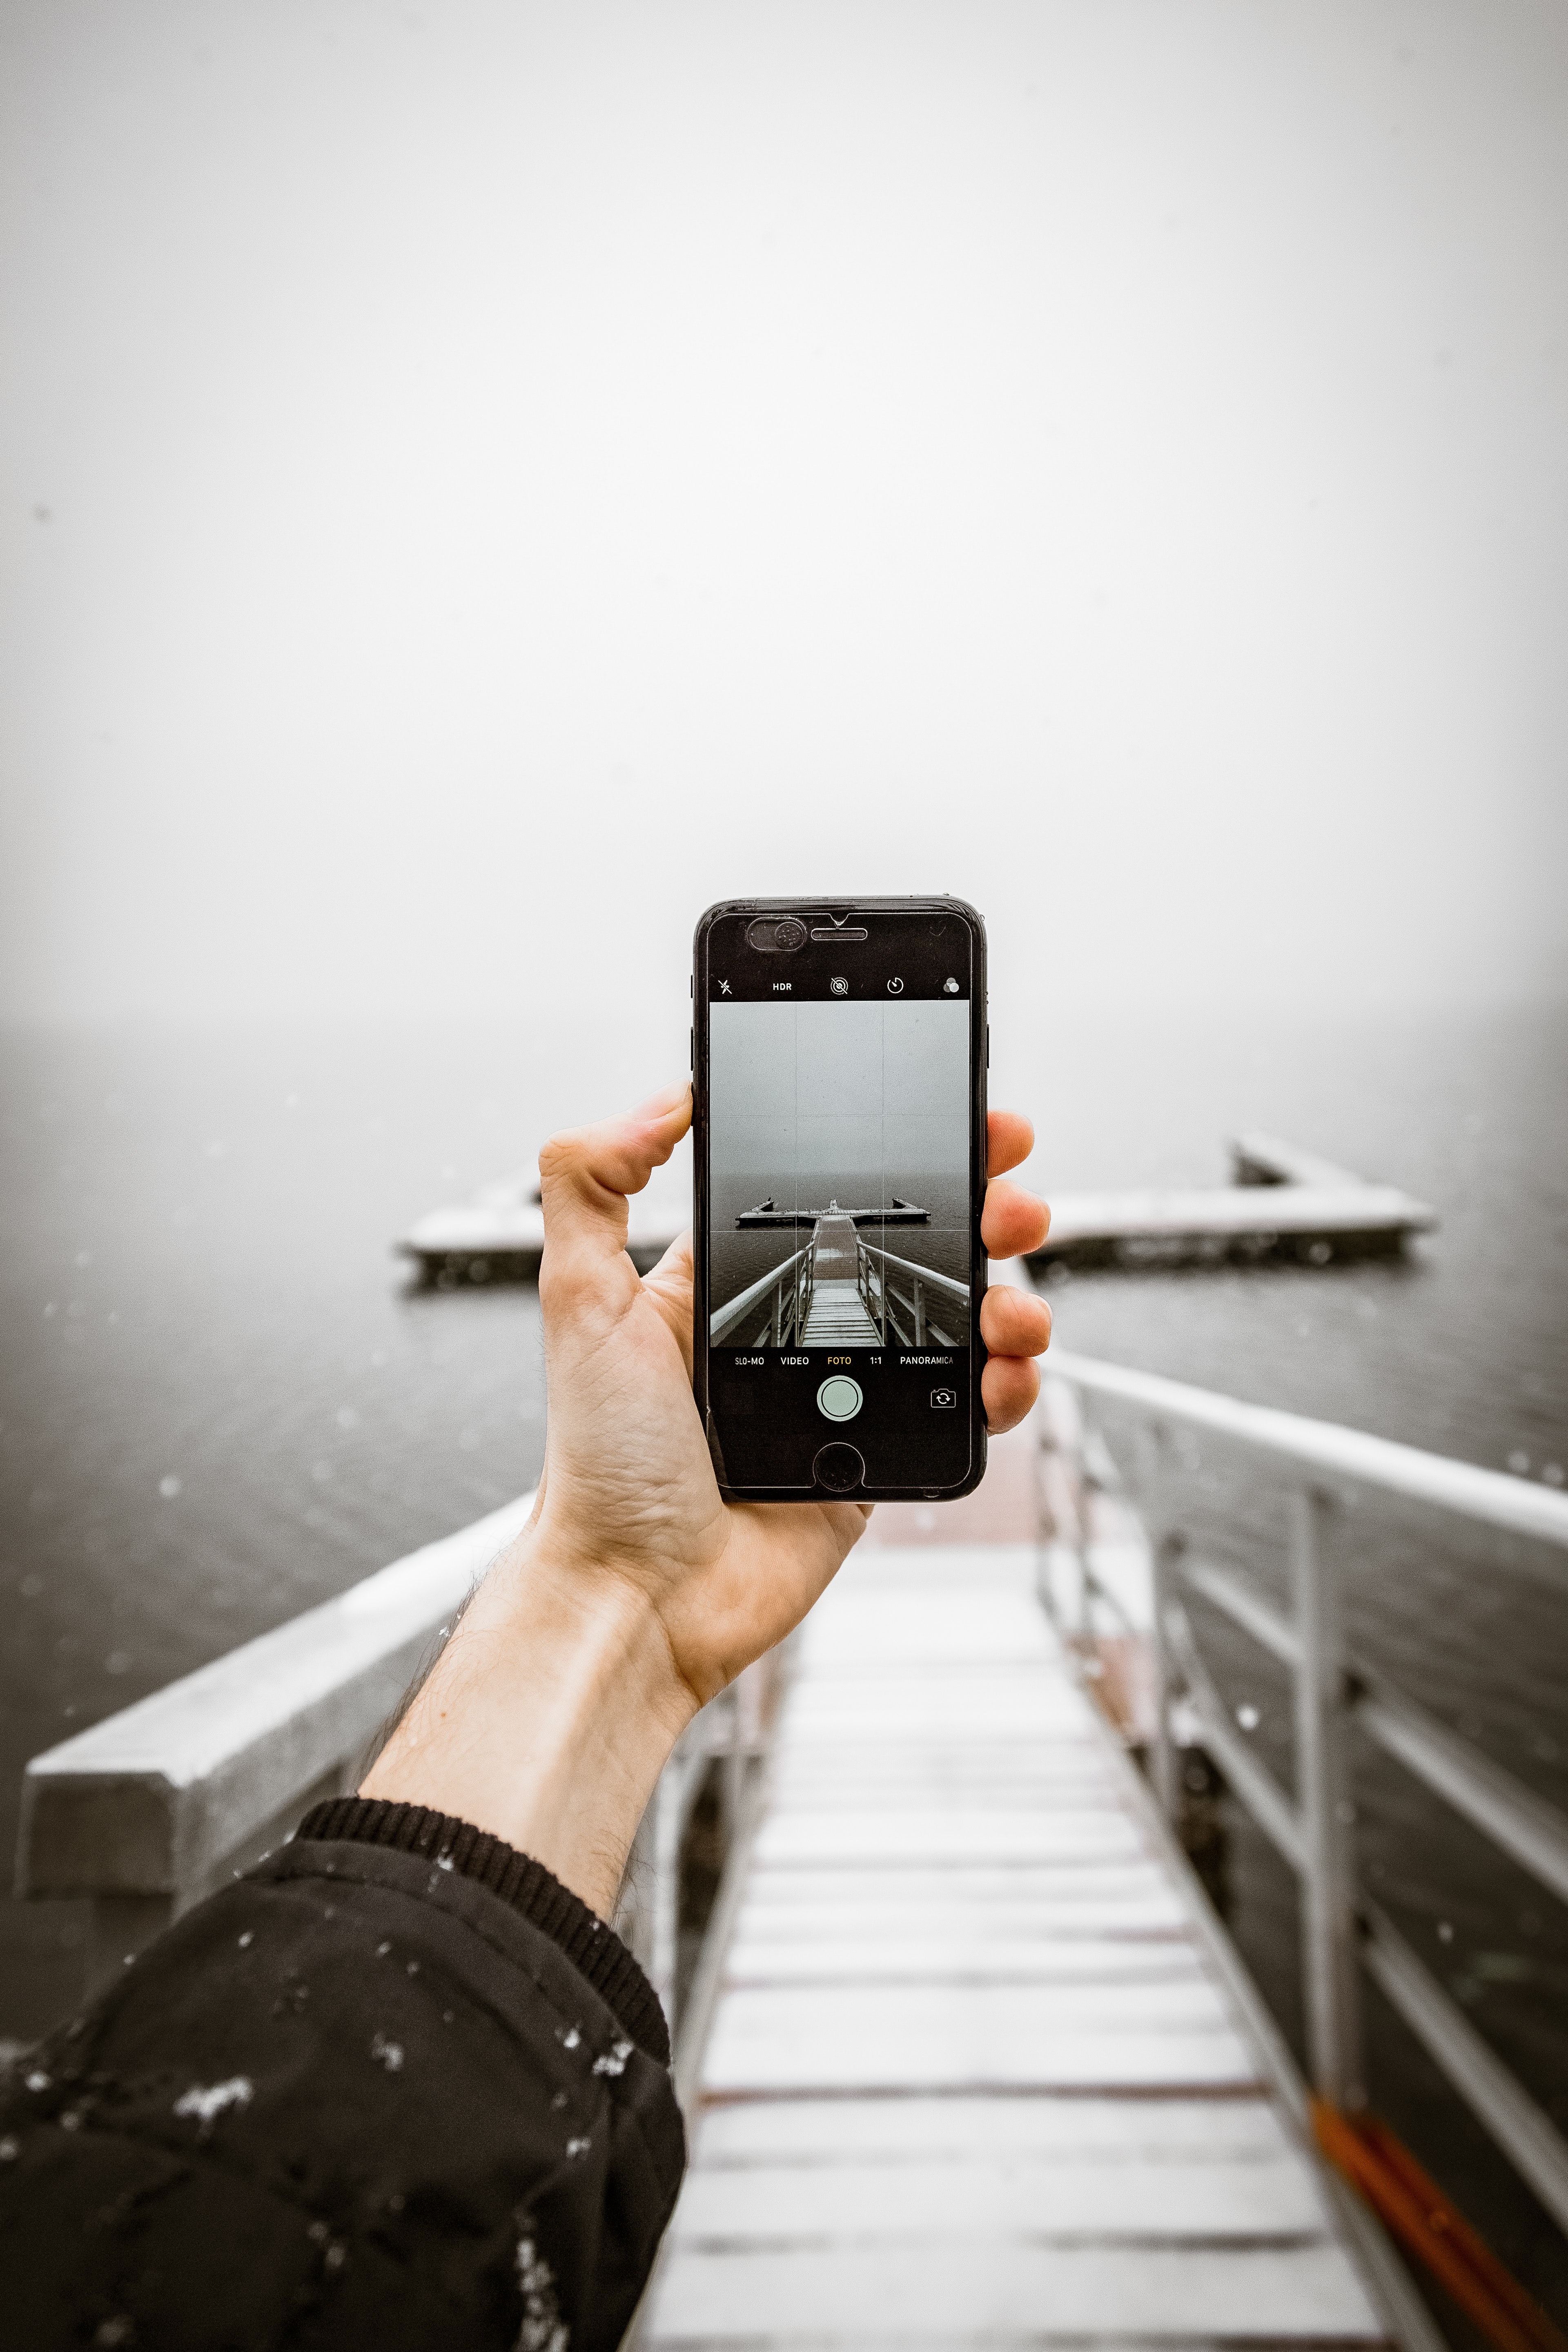
photograph, gadget, photography, technology, electronic device, camera accessory, stock photography, hand, mobile phone, vacation, smartphone, cameras optics, selfie, reflection, communication device, portable communications device